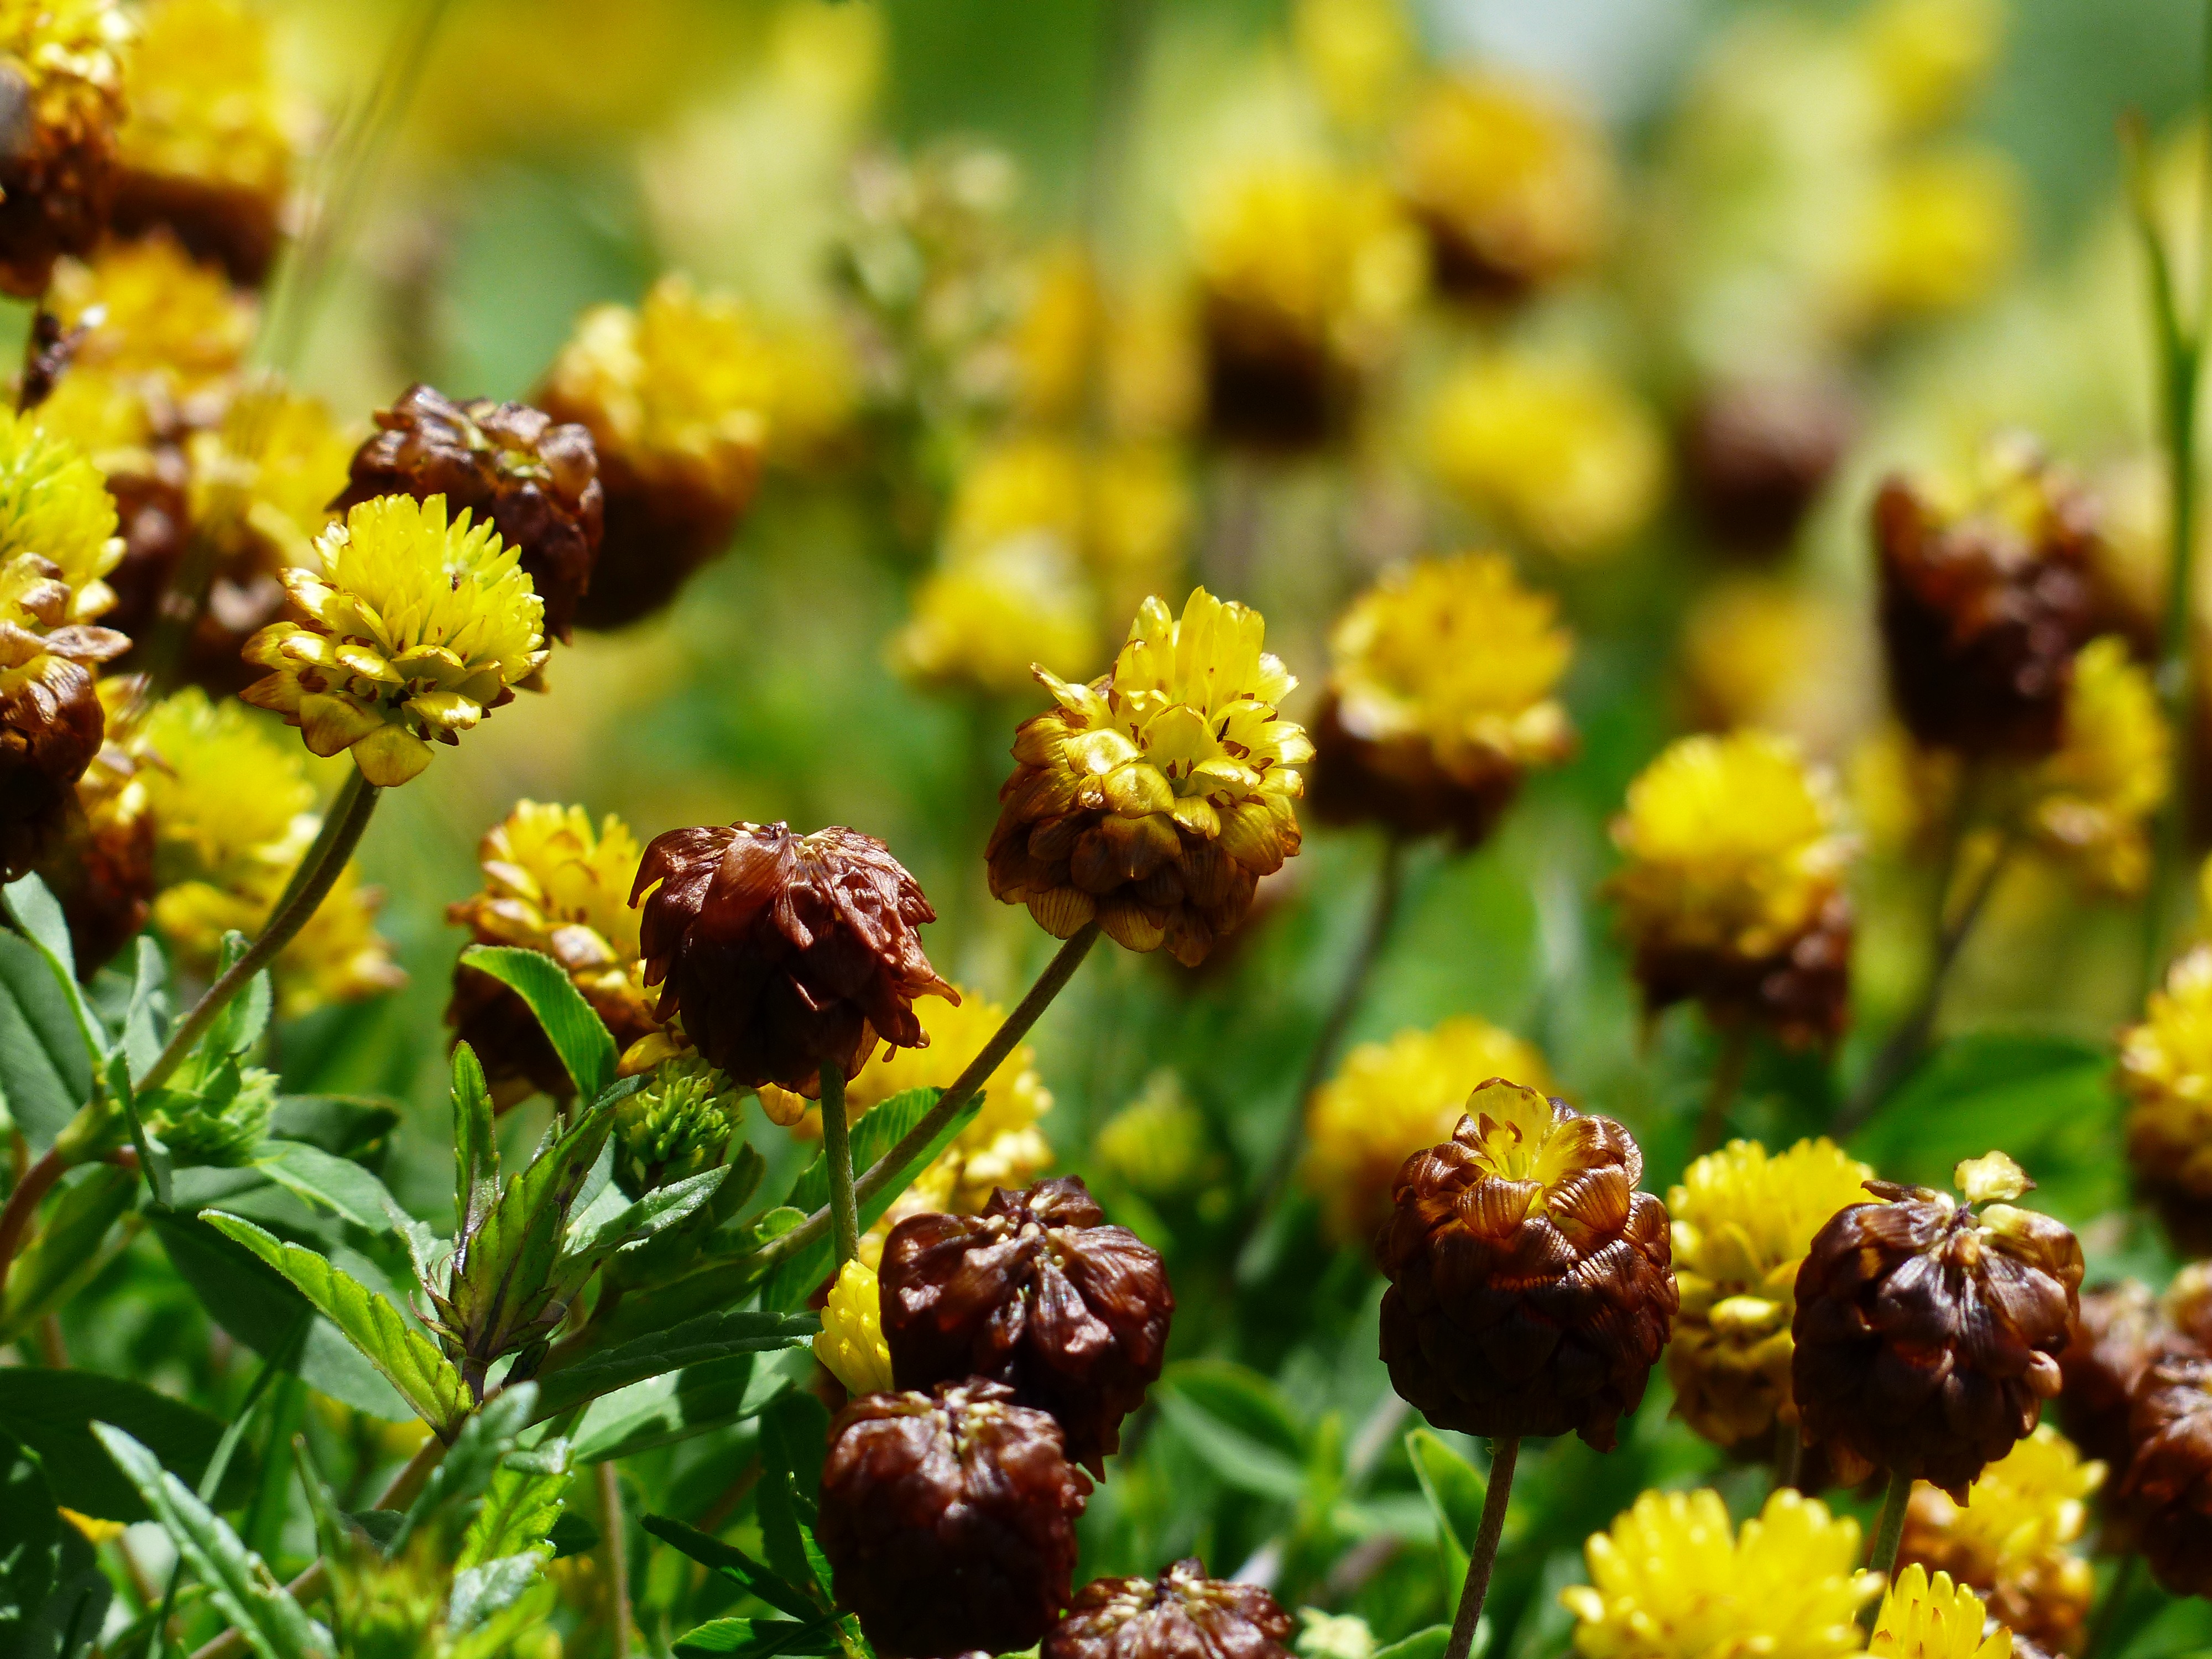
nature, blossom, plant, meadow, leaf, flower, food, produce, macro, brown, alpine, botany, yellow, close, flora, wildflower, flowers, macro photography, inflorescence, legume, carpet of flowers, flowering plant, daisy family, fabaceae, alpine flower, butterfly flower, mountain meadow, flower carpet, faboideae, maritime alps, alpine plant, leguminosae, land plant, brown dress, alpine brown dress, trifolium badium, zygomorphic flowers